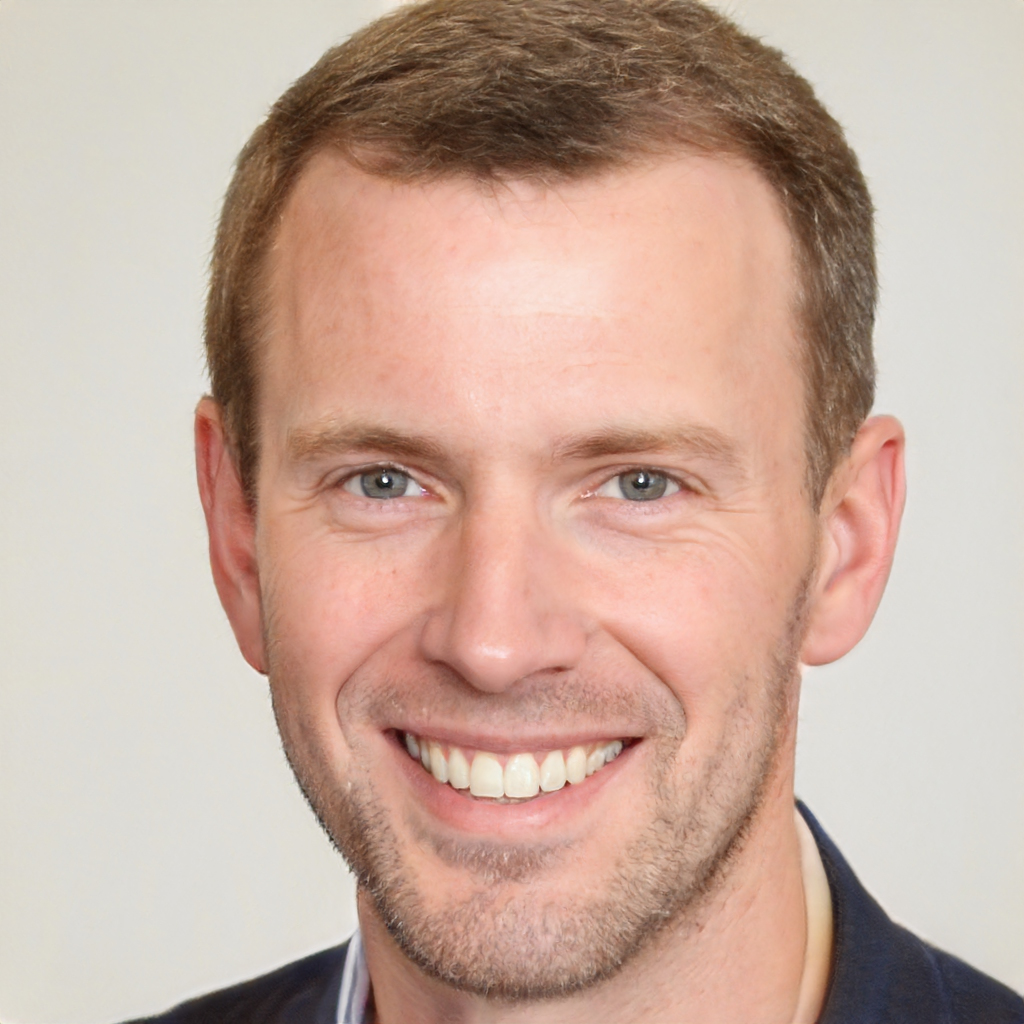
Gender: Male